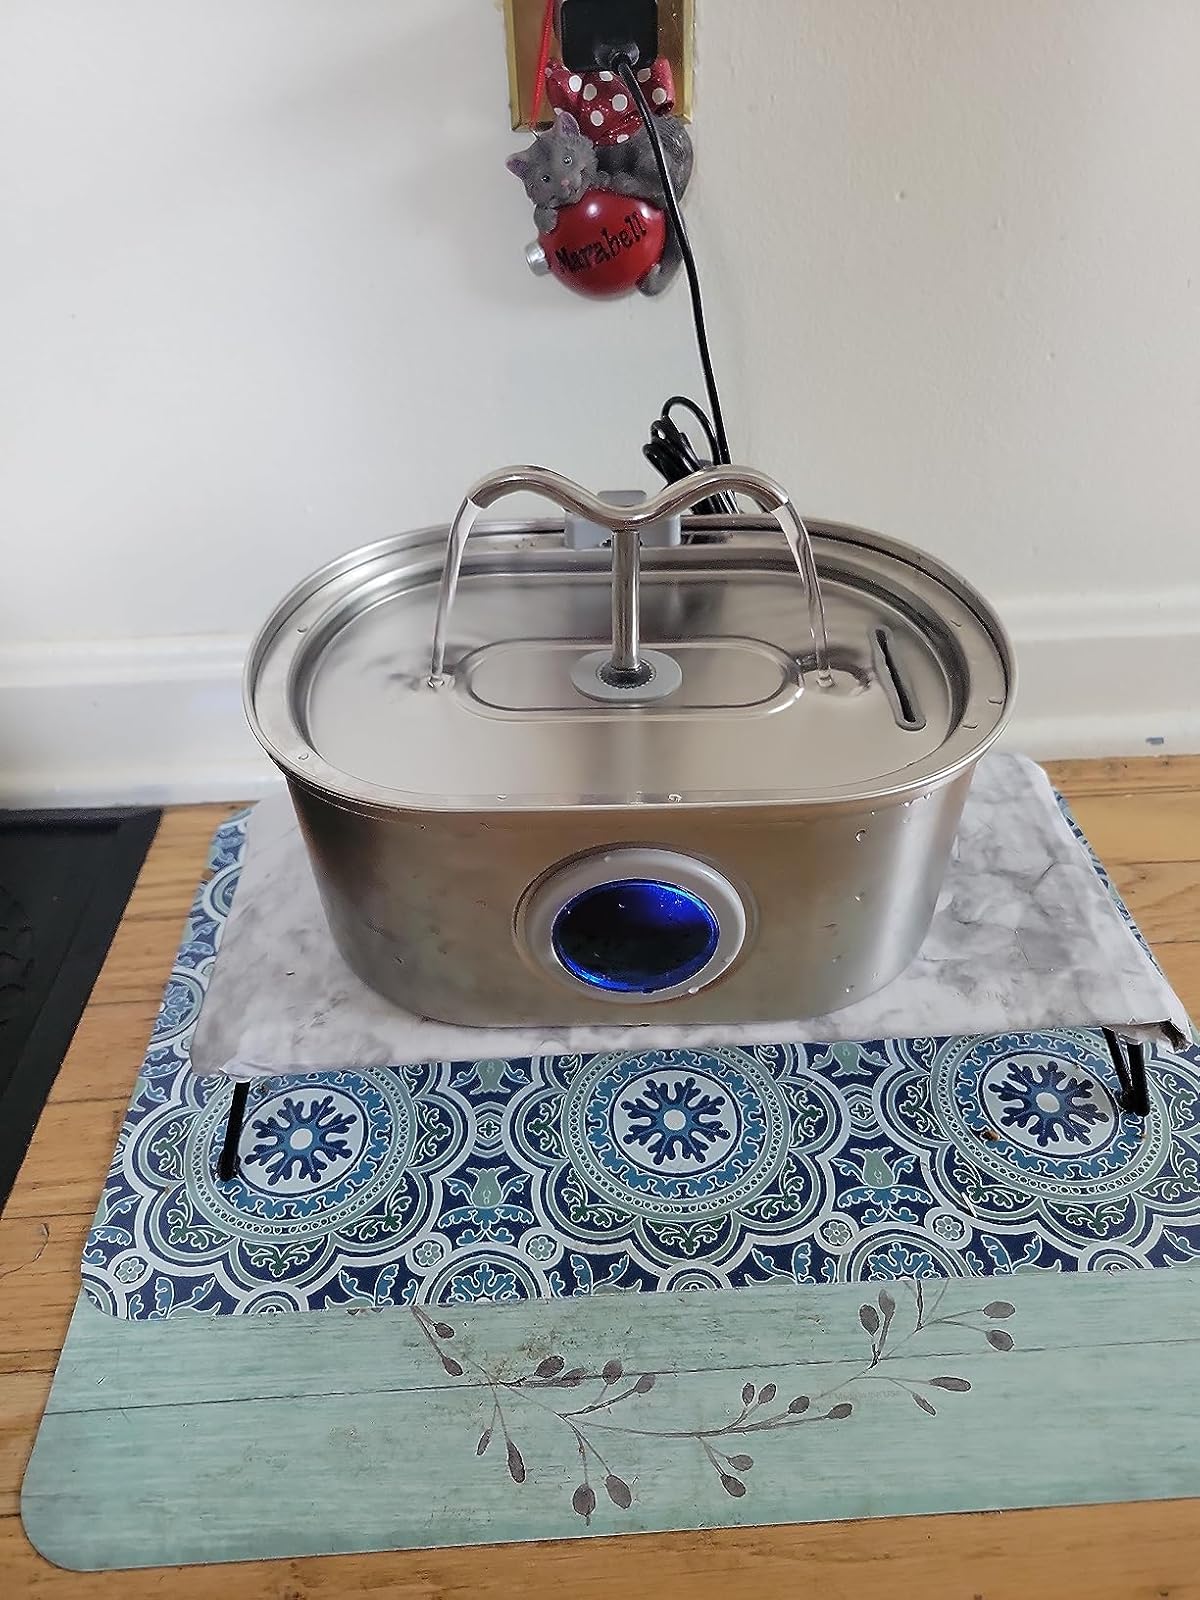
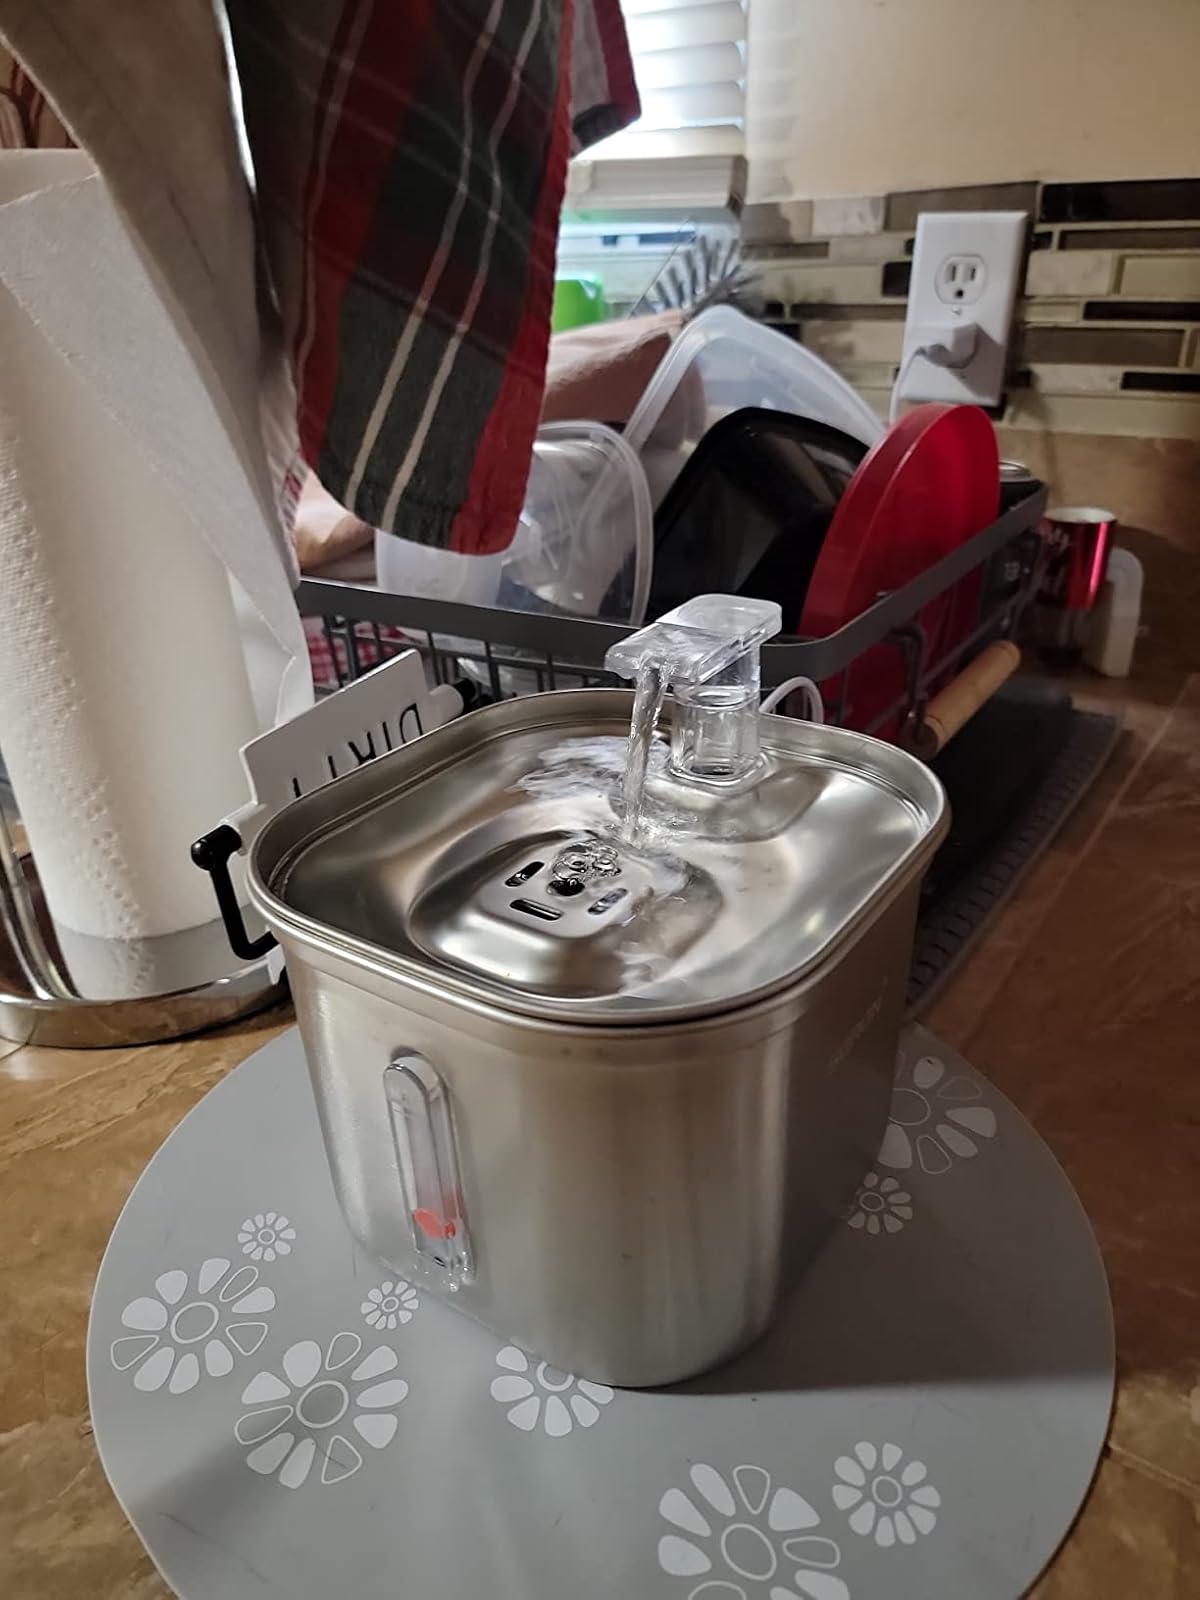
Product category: items_bowl
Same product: no